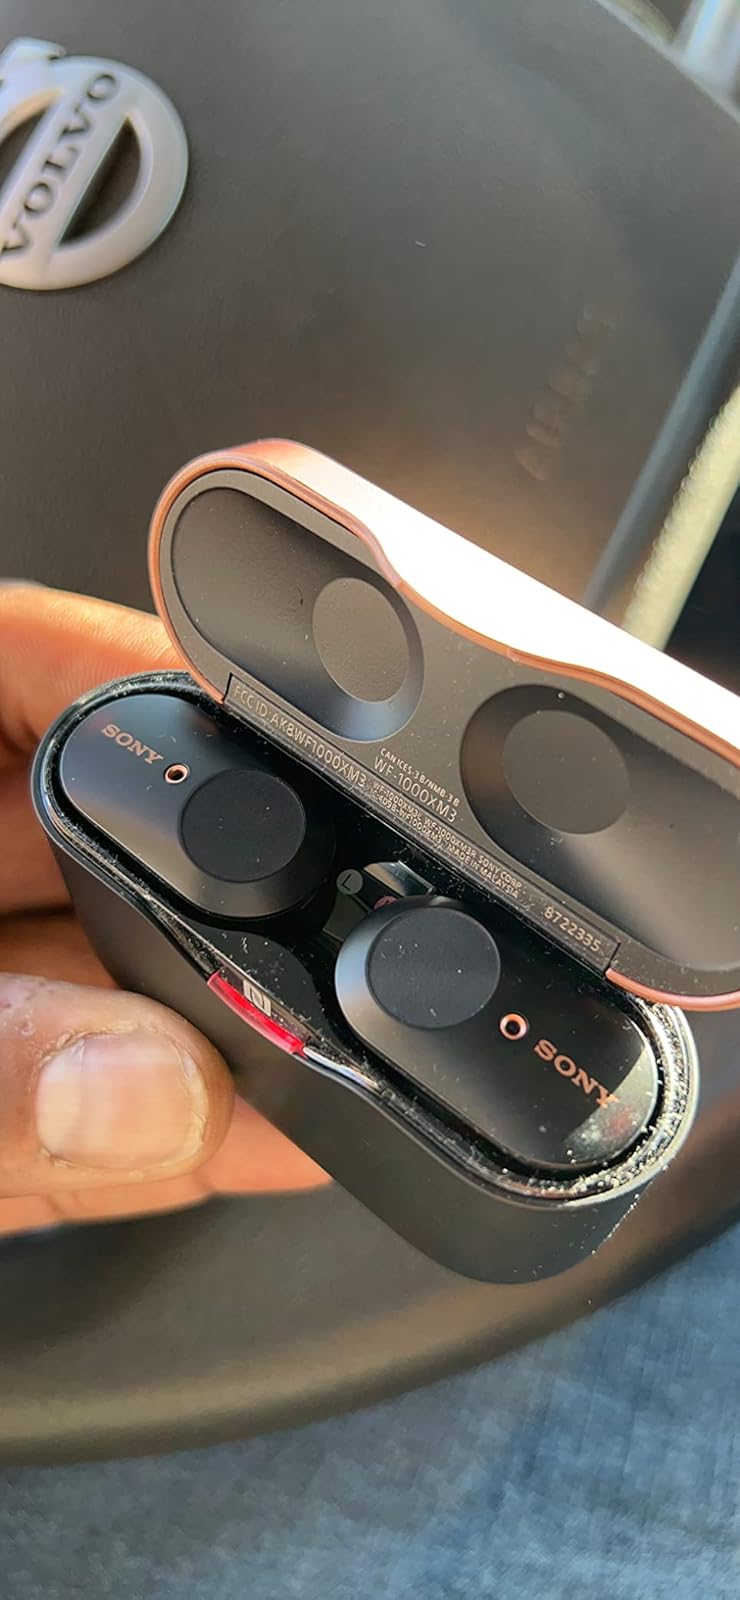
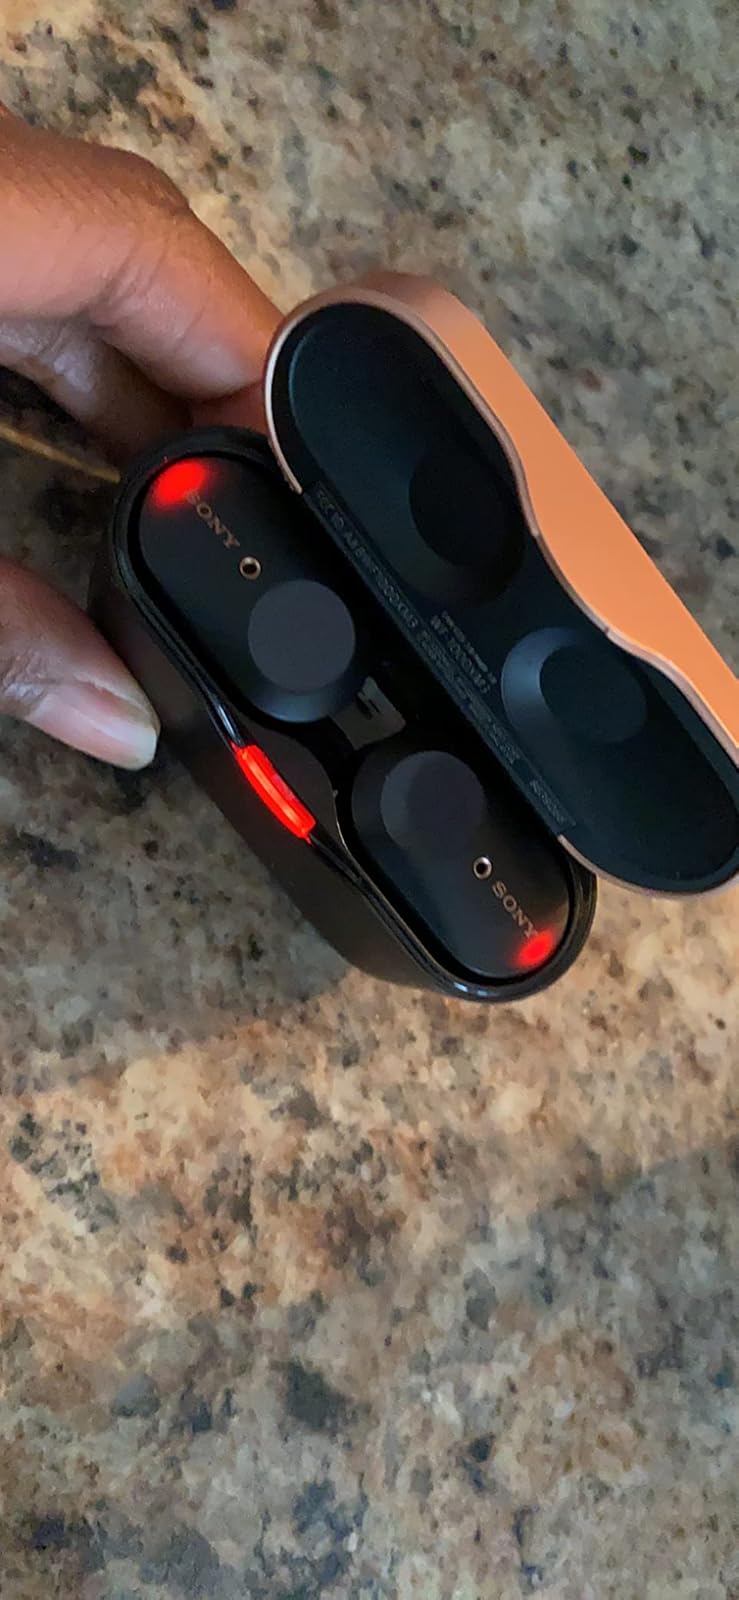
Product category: earbuds
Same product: yes